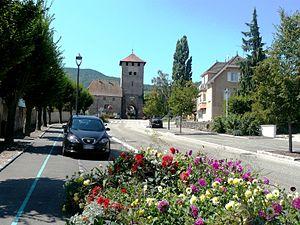
Tour-porte de Blienschwiller